Tjejvasan

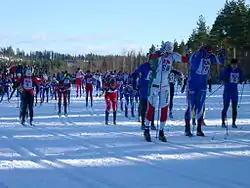
Tjejvasan 2006.

Tjejvasan is a cross-country skiing event in Sweden, running from Oxberg to Mora, a distance of 30 kilometers. It is only open to female skiers. Being annual, the first event was first held in 1988.